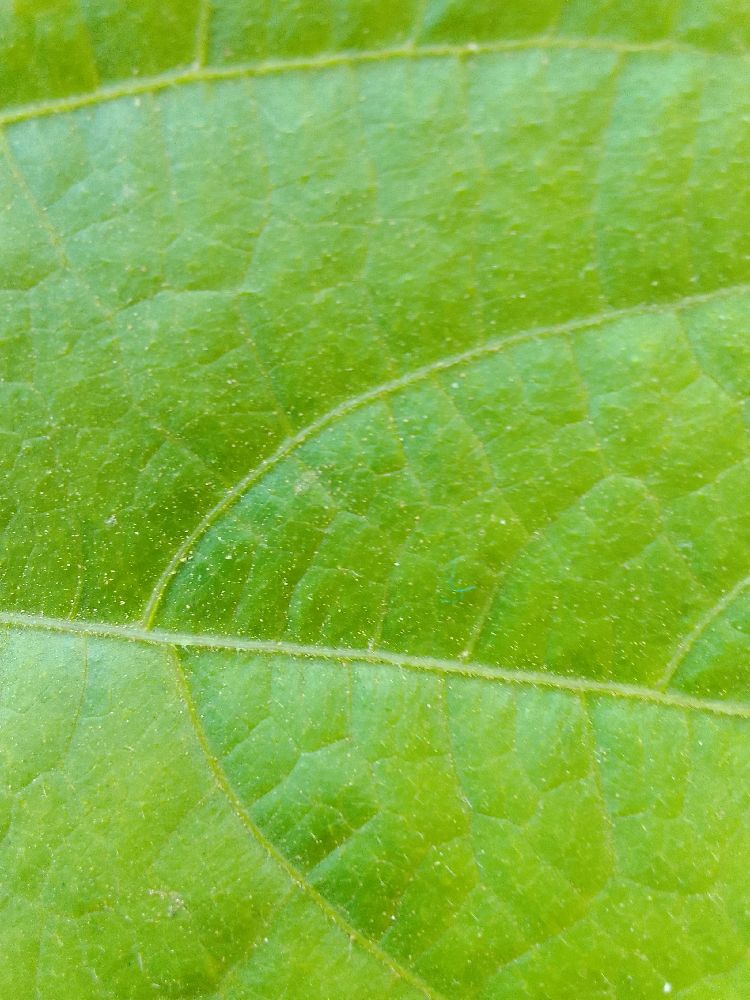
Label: healthy